St. Sarkis Church (Tabriz, East Azerbaijan, Iran)

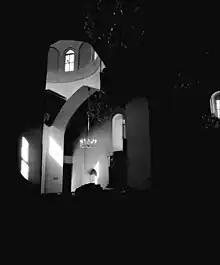
Interior of St. Sarkis Church in Tabriz

Saint Sarkis Church is an Armenian Apostolic church in Baron Avak neighborhood of Tabriz, Iran. St. Sarkis was built with funding from the Petrossian family. Built in 1845, the church is in the courtyard of Tamarian Armenian school building, which was extended out to add the Sahakian School. The Haykazyan school was located across from these, but was closed after being damaged in the Iran-Iraq war.